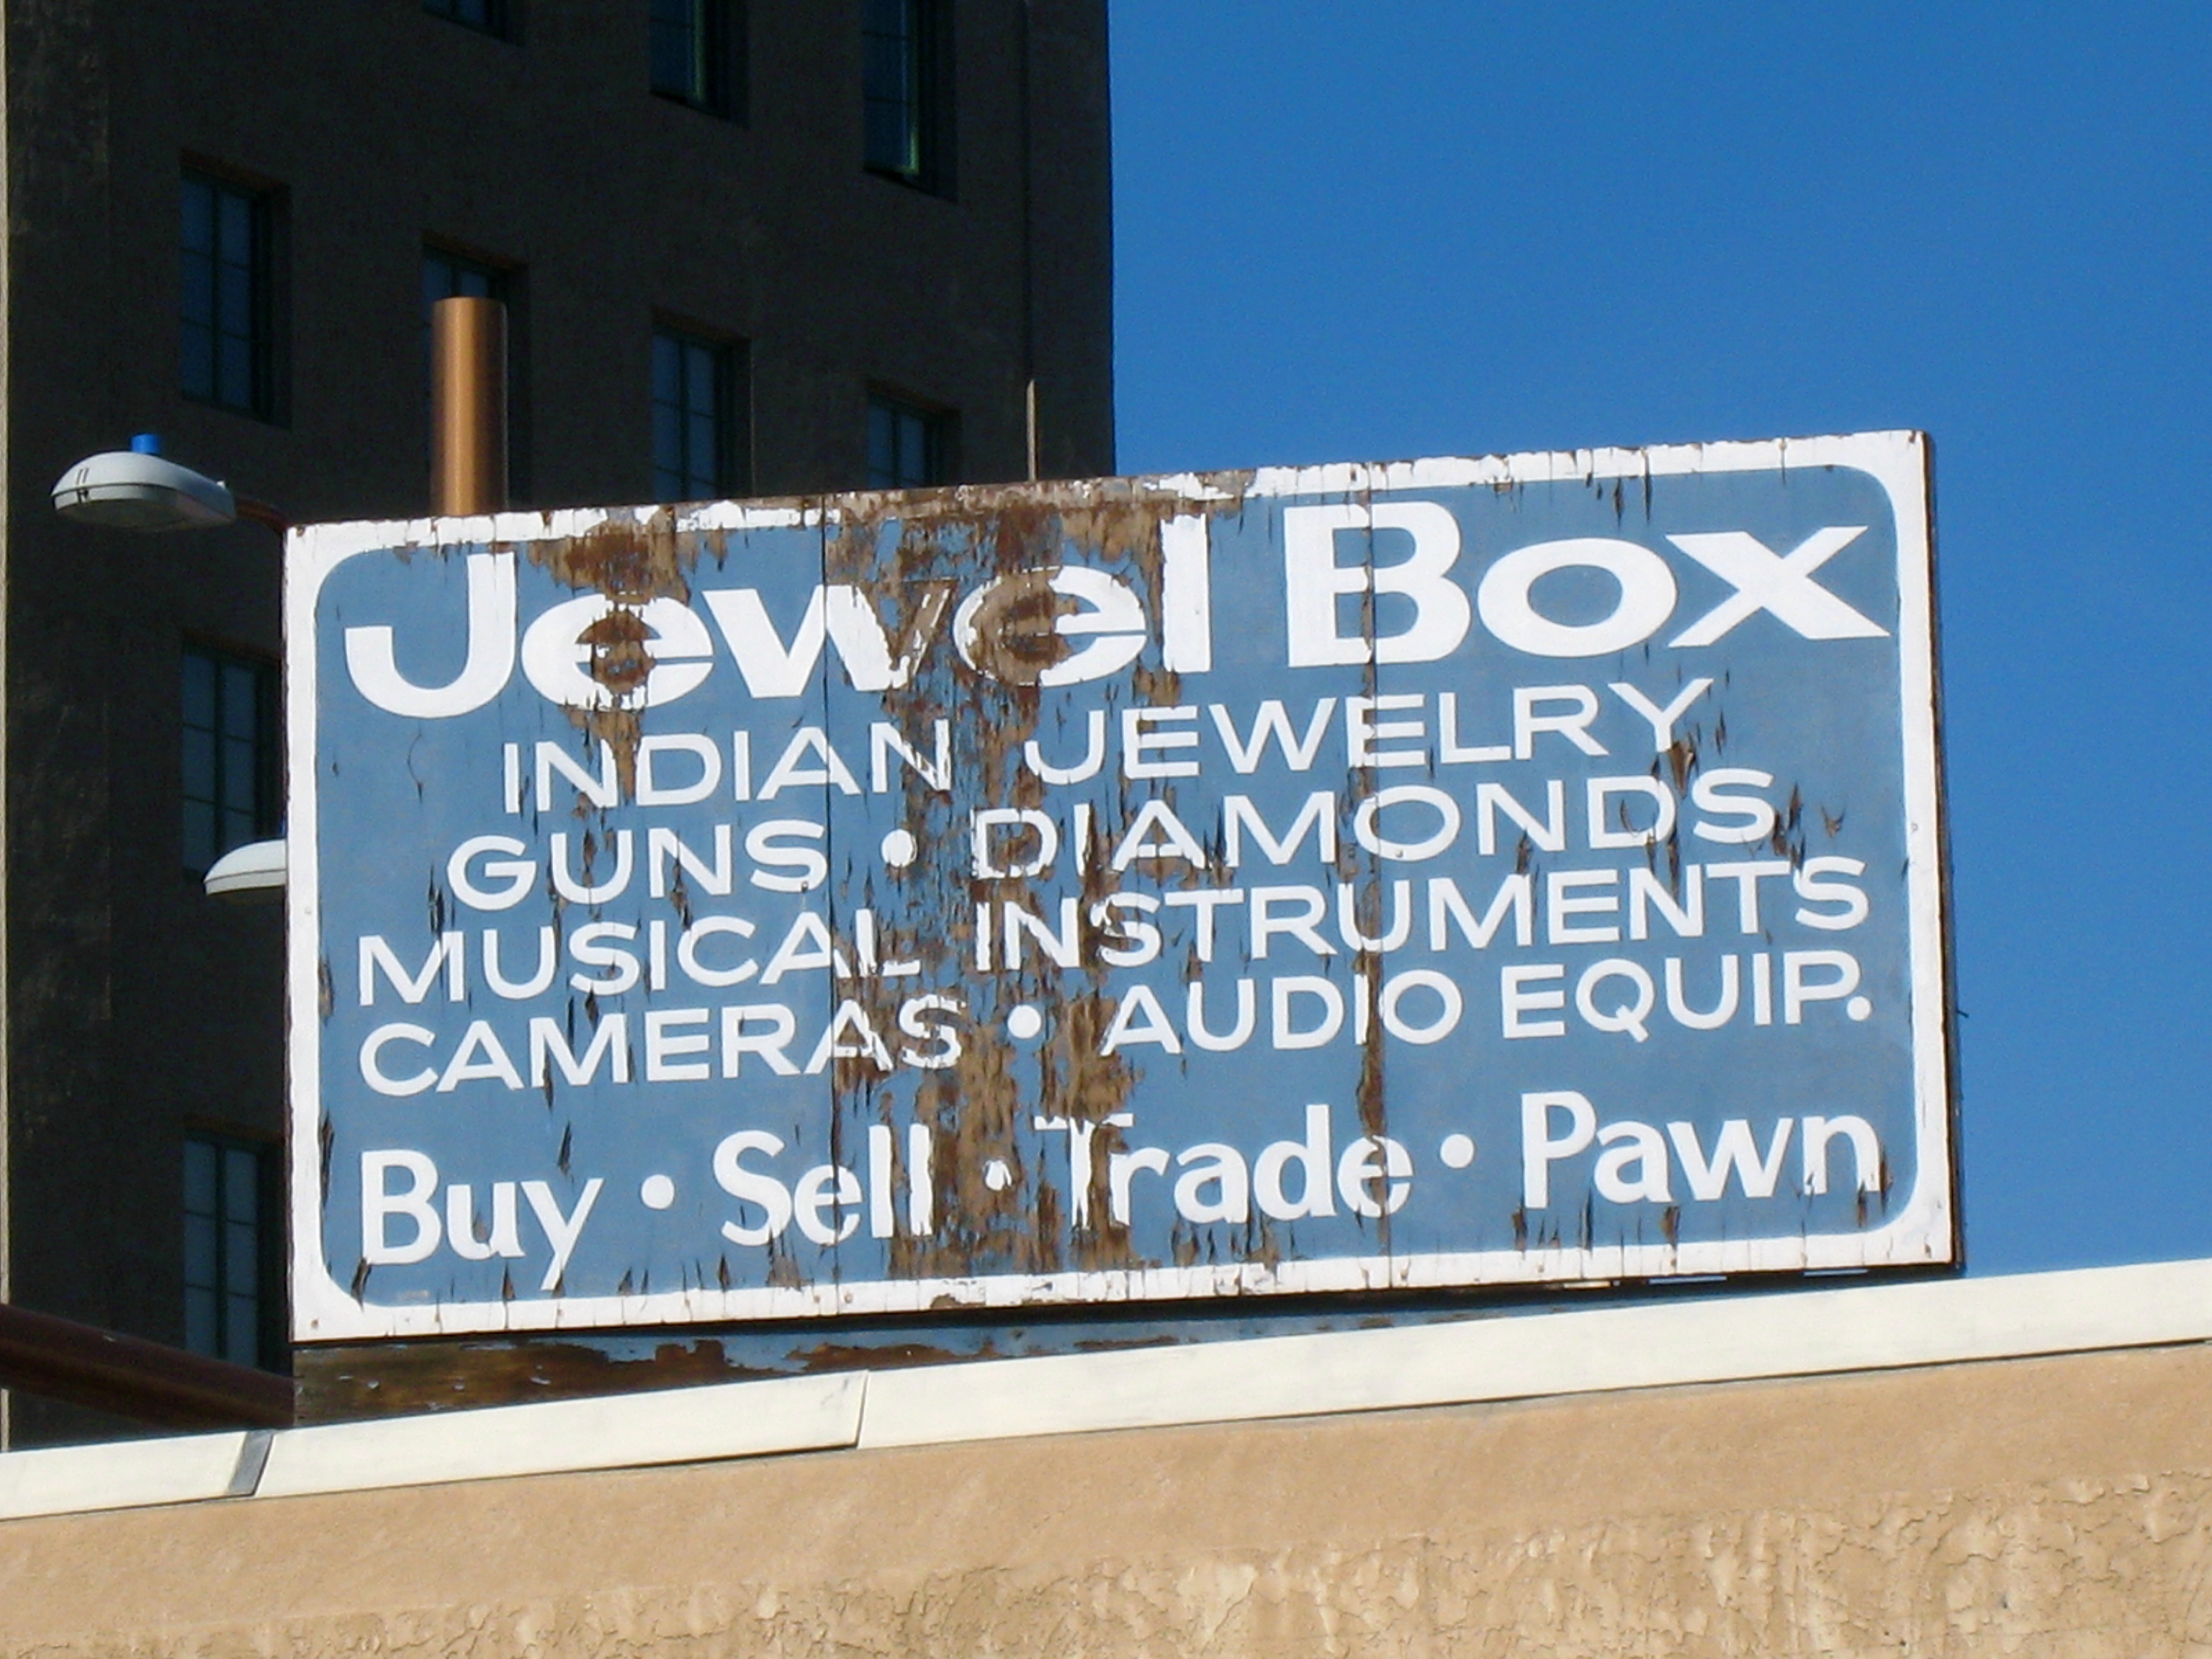
advertising, sign, banner, street sign, signage, brand, font